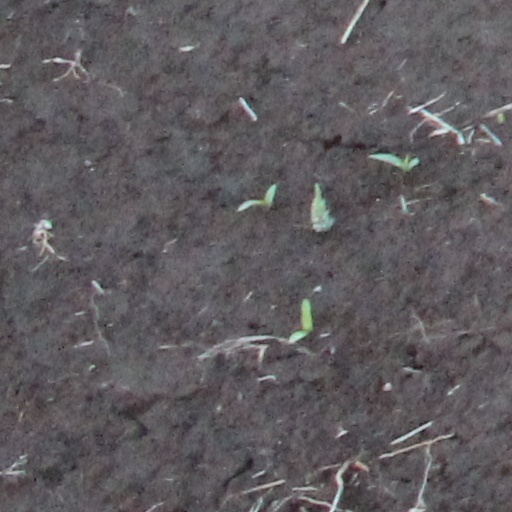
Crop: wheat